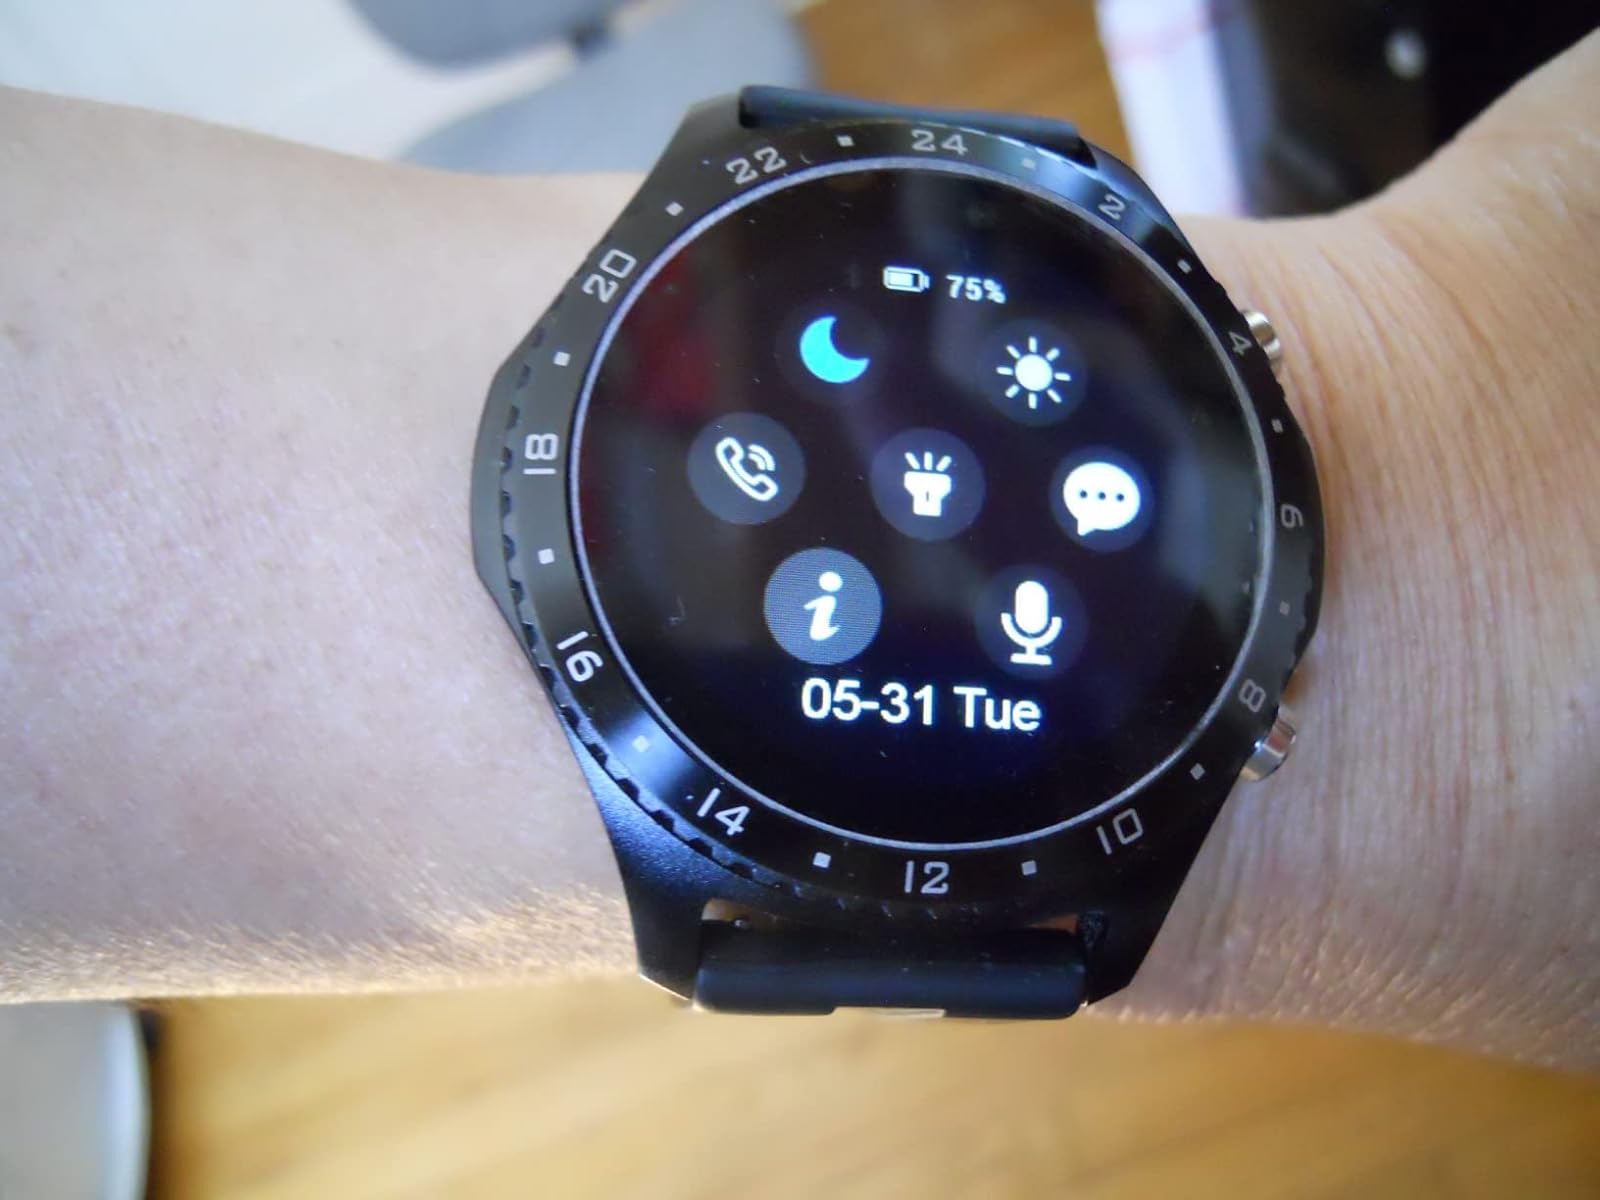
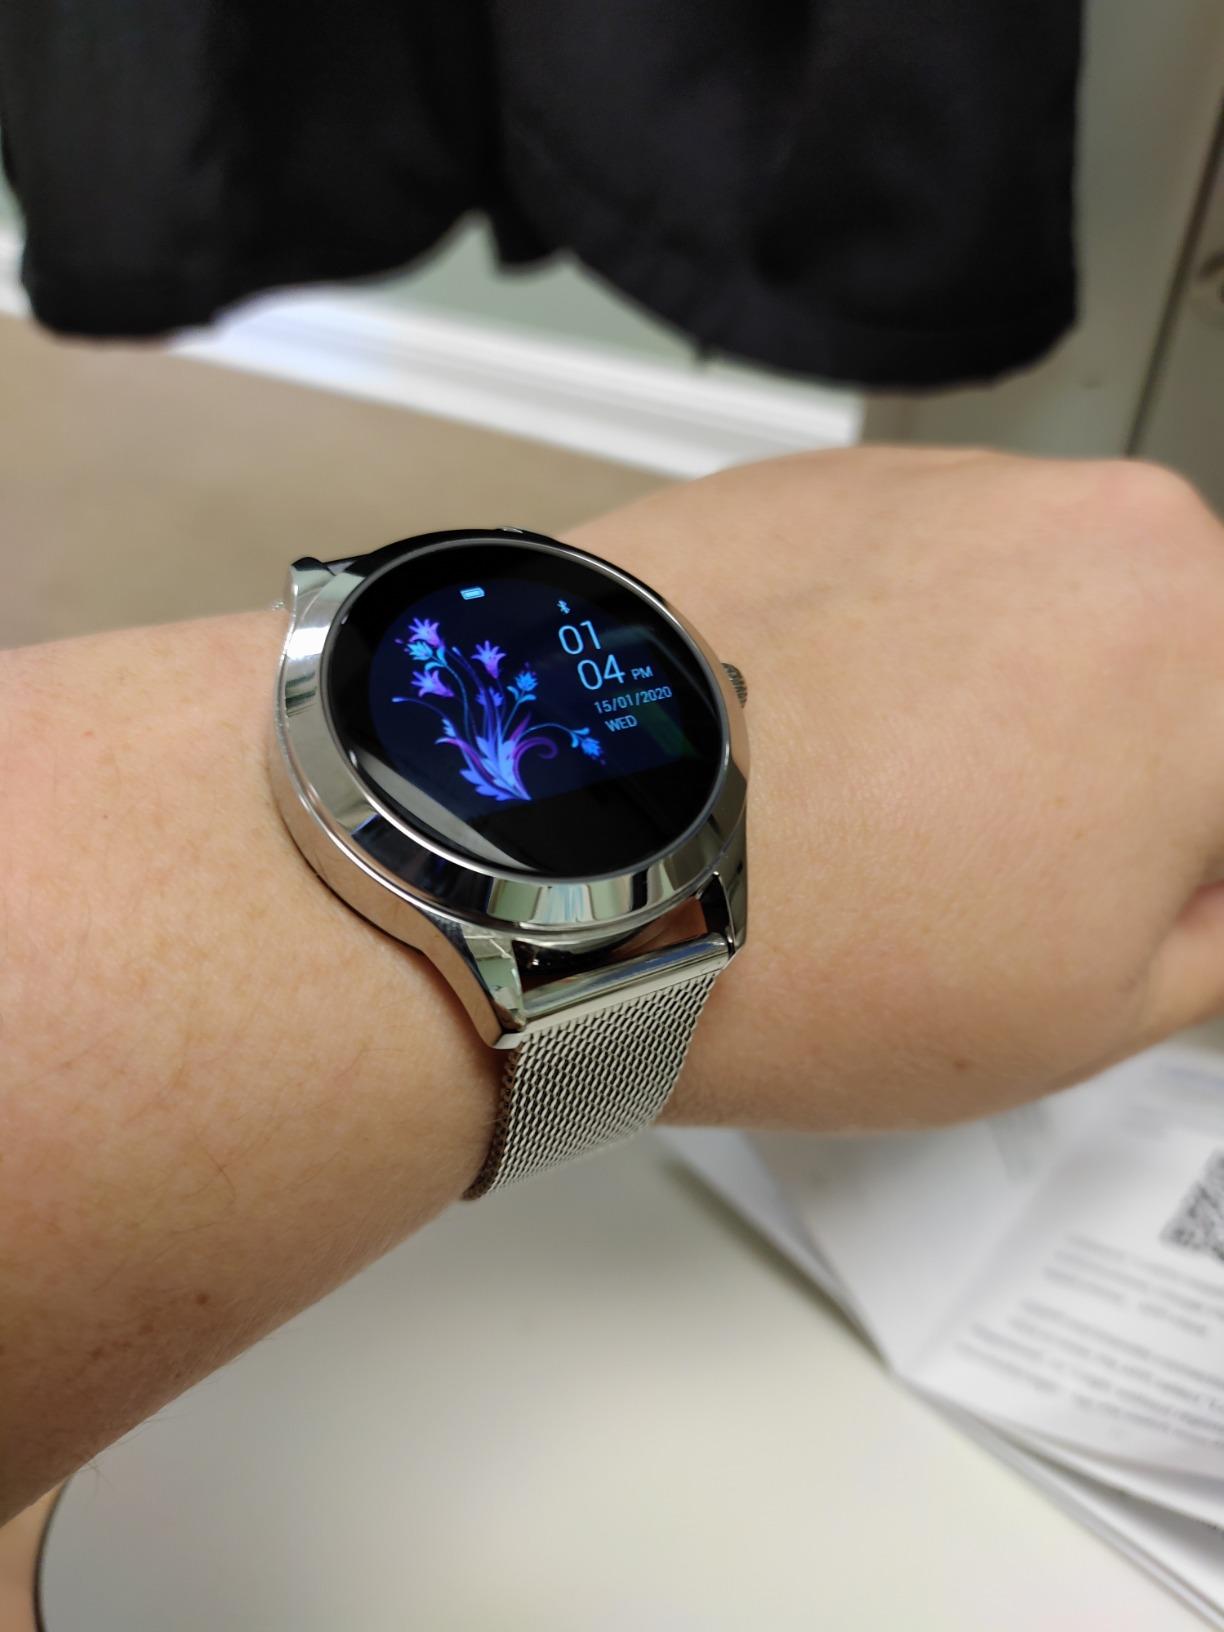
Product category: smartwatch
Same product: no